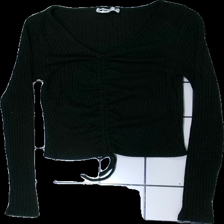
View: front
Type: Top
Category: Ladies
Brand: Fbsisters (New Yorker)
Colors: Black
Material: 100% polyester
Cut: Tight, V-collar
Size: M
Smell: Minor
Price range: <50
Recommended usage: Recycle
Comment: slight smell of smoke